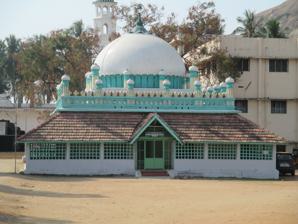
Building: Begumpur Mosque, Dindigul
Country: India
Year built: 1776
Mosque in Tamil Nadu, India Begumpur Mosque A panoramic view of Begumpur Mosque; Dome, Sacred water tank and the two minarets Religion Affiliation Islam Location Location Begumpur, Dindigul , Tamil Nadu , India Location in Tamil Nadu, India Geographic coordinates 10°21′24″N 77°57′56″E / 10.356709°N 77.965461°E / 10.356709; 77.965461 Architecture Type Mosque Style Mughal Specifications Dome (s) 1 Minaret (s) 2 Begumpur Mosque (also called Begumpur Big Mosque ) is a mosque located in Madurai Road, Begampur in Dindigul , the administrative headquarters of the Dindigul district in state of Tamil Nadu . Constructed in the Mughal architectural style , the mosque was built by Haidar Ali . The mosque is named after Ameerunnisa Begum, the younger sister of Hyder, who is buried in the mosque during 1766. The mosque is the largest and one of the oldest in Dindigul and is active as a place of worship. History Images of Hyder Ali and his son Tipu Sultan Hyder Ali (1721 -82 CE) was the Sultan Kingdom of Mysore in South India . He and wife Fakhr-un-Nisa were childless for some years and prayed at the tomb of Tipu Mastan Aulia. They also visited a Sufi saint, who assured them that they would be blessed with a child  soon. Tipu was the first son of Hyder, who helped him win many of the battles. Dindigul is the place where Hyder and Tipu resided for many years. Hyder was appointed the commandent at Dindigul in 1755 to increase the taxes and he was effective in the same. He donated a part of the funds for the development of temples and mosques in the region. Hyder's son Tipu was made the commandent of the Fort and he ruled from there from 1784 to 1790. Tipu was killed in the Mysore War of 1790, when the British forces annexed the Fort. Hyder is believed to have constructed three mosques in Dindigul - one for himself, second for his soldiers and third for the public, which is the Begampur Mosque. During 1766, Ameerunnisa Begum, the younger sister of Hyder was dead and a tomb was built in the mosque for her. Architecture The Begumpur Mosque with the Rockfort in the background The mosque is named after Ameerunnisa Begum, the younger sister of Hyder, who is buried in the mosque. The place is called Begampur on account of the same. The mosque has an open terrace with an arch at the front. The tomb of Ameerunnisa is found in the first building, which has tiled roof in the fronts and a dome over the sanctum. The mosque is located behind the mausoleum. It has two minarets and a large prayer hall. The subsidiary shrines are found around the sanctum. A Madrasa is located on the Eastern side close to the entrance. Culture Big Mosque is the largest and considered the principal mosque in the city of Dindigul. The mosque is an active place of worship. There is a constant flow of visitors in the mosque as it is located in one of the busiest places in Dindigul. During the sacred festivals of Bakrid and Ramzan , the devotees overflow, some of them offering prayers from the surrounding grounds. Margaz It is the largest mosque in the city. It has the head Markaz of Tablighi jamaat in Tamil Nadu . Every year conference of ulamas are arranged and many imams all over India attends it. References